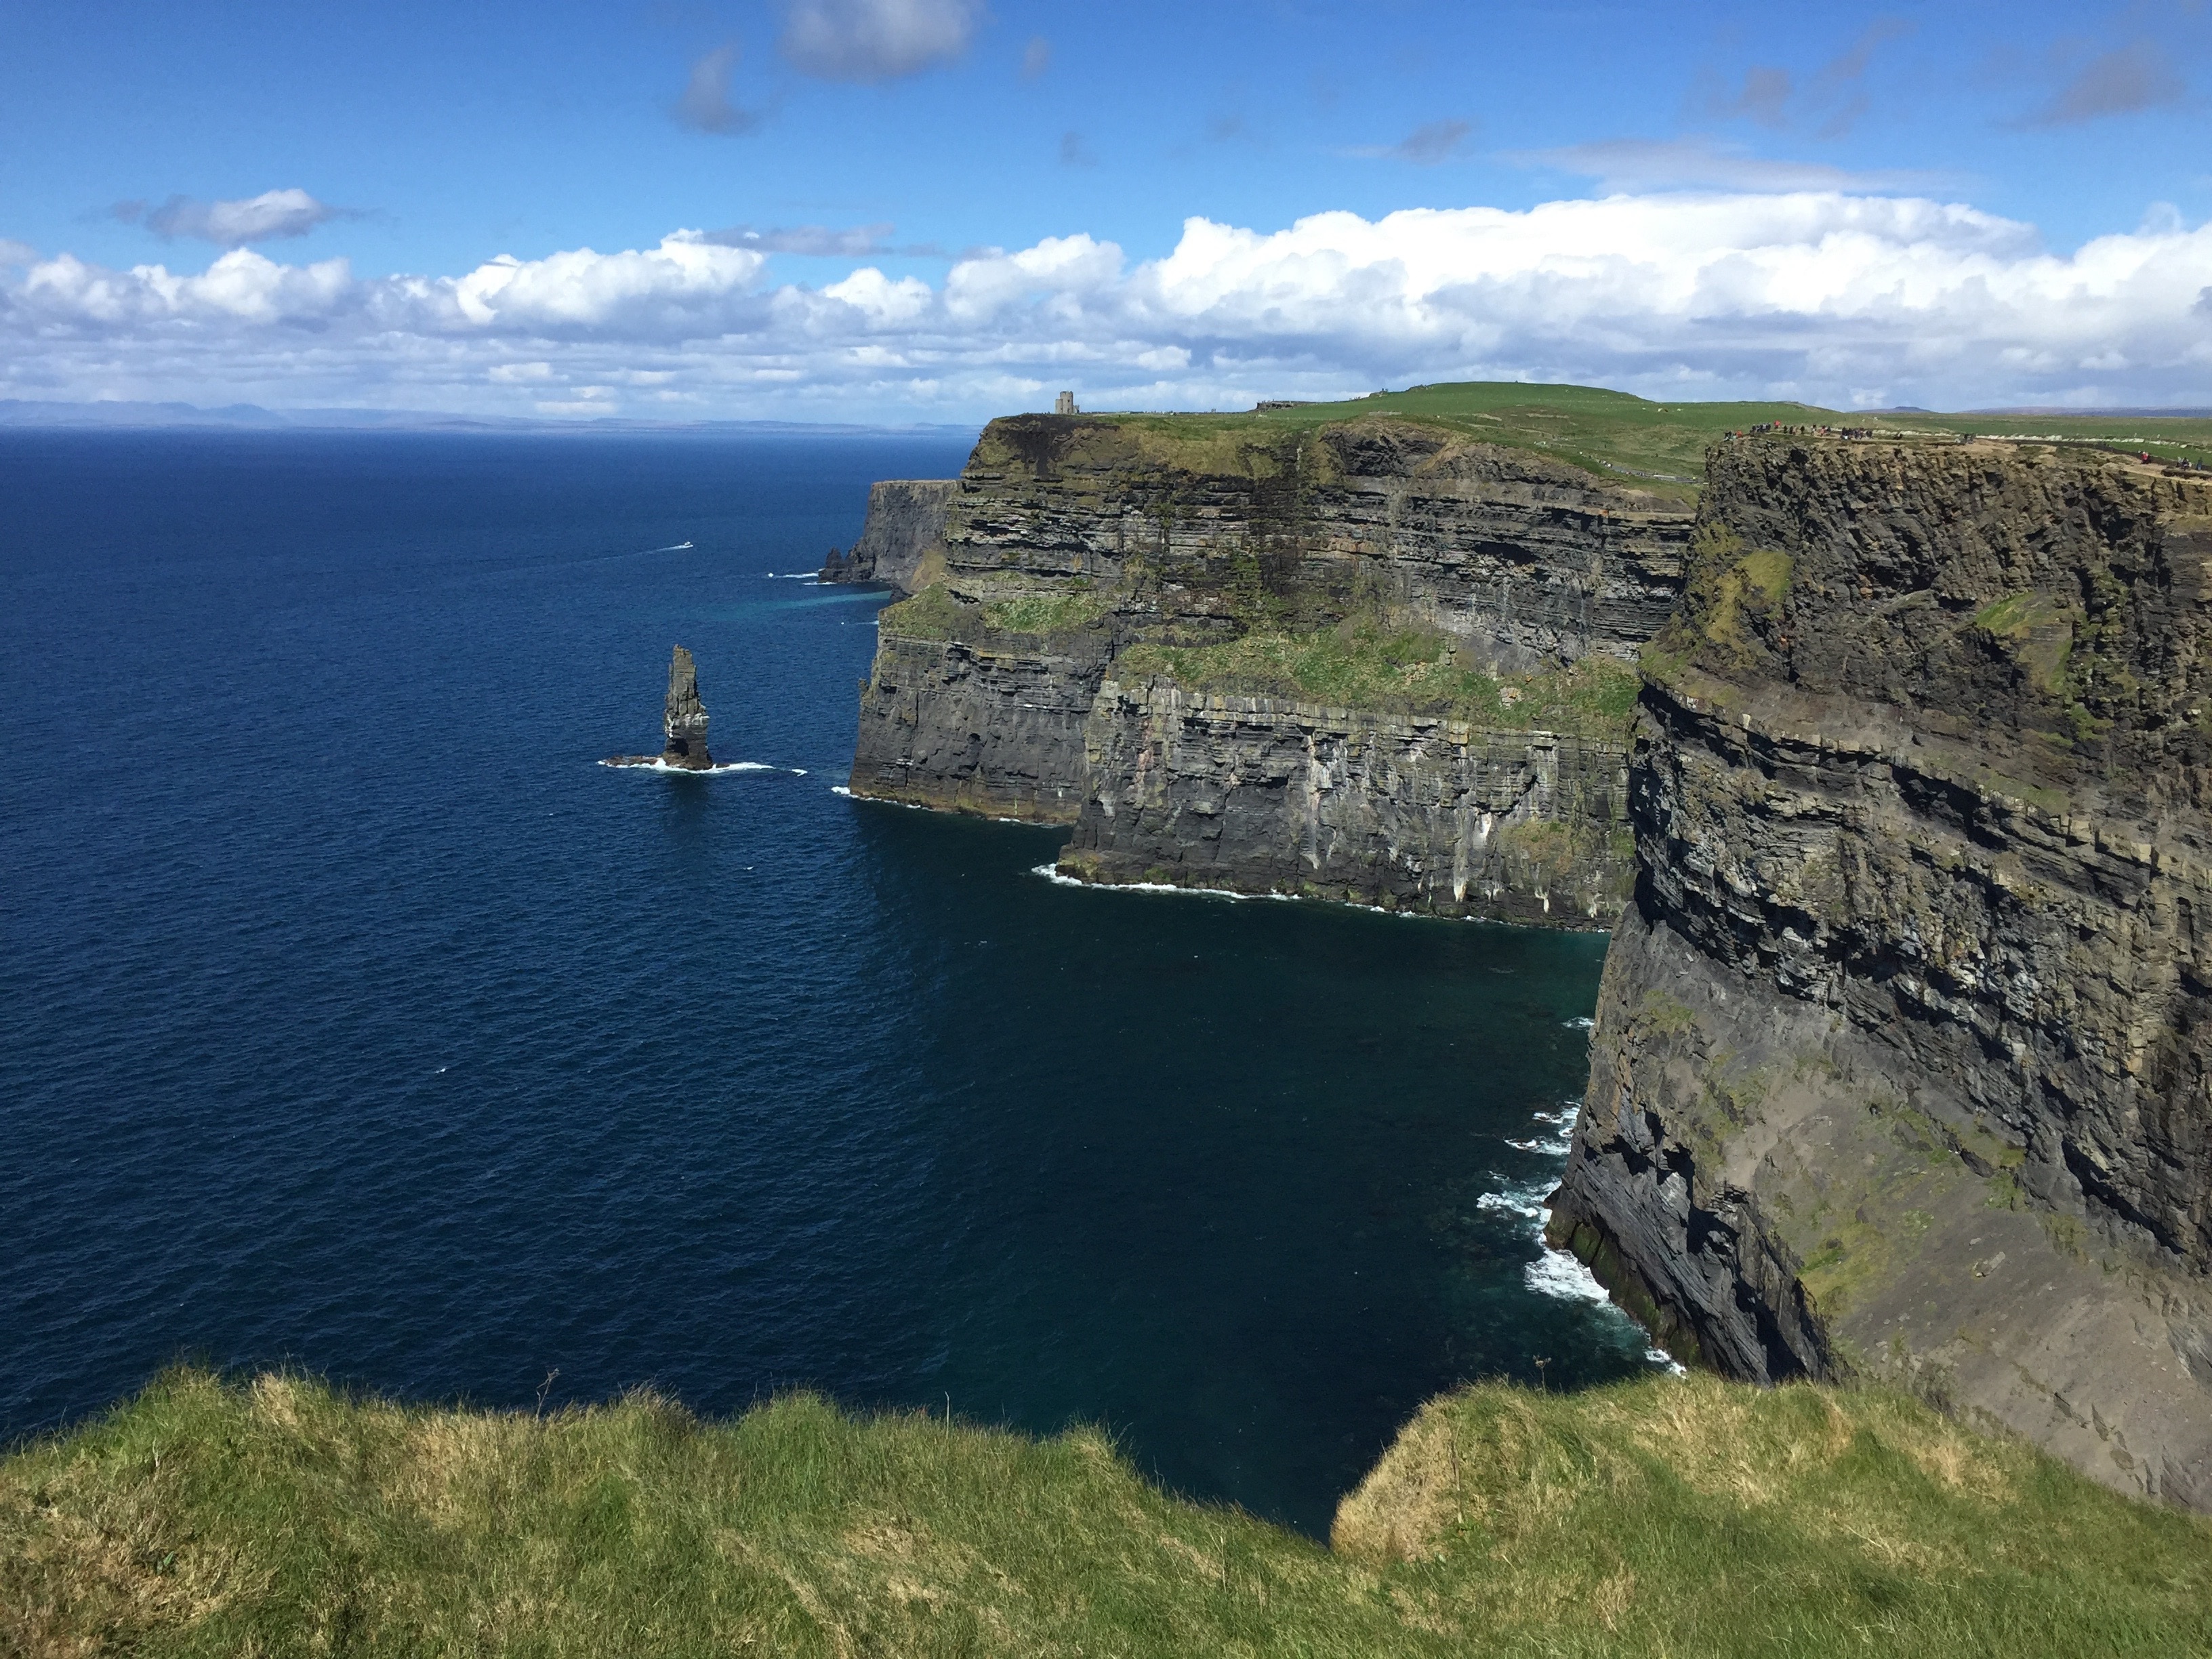
sea, coast, rock, ocean, shore, cliff, cove, tower, bay, fjord, reservoir, terrain, cape, landform, geographical feature